Women's suffrage in Utah

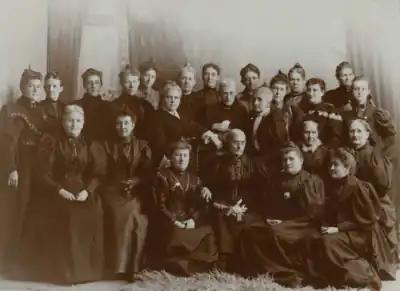
Suffragists at the Rocky Mountain Suffrage Meeting in Salt Lake City in 1895, including national leaders Susan B. Anthony and Anna Howard Shaw. Among present are notable Utah suffragists, Sarah Granger Kimball, Emmeline B. Wells and Zina D. H. Young. Utah State Historical Society. By 1890, Kimball was the first president of the Utah Women's Suffrage Association and a leader in the national suffrage movement.

The Chairman of the House and Committee on territories, Shelby M. Cullom, in 1869 sponsored a bill to enforce the 1862 Morrill Anti-Bigamy Act. The bill would increase federal authority over Utah Territory and prevent polygamists from holding public office. Latter-day Saint women heavily protested the bill, rallying together in Salt Lake City to protest Cullom's legislation. In an effort to control the rumors and opinions of Latter-day Saint women the Utah Legislative Authority considered the enfranchisement of women in Utah territory. After two weeks by unanimous vote, the Utah Legislature passed a bill enfranchising women. William Henry Hooper stated that the reason for enfranchisement was "to convince the country how utterly without foundation the popular assertions were concerning the women of the Territory, some members of the Legislative Assembly were in favor of passing the law." Acting governor of Utah Territory, S. A. Mann, signed the law on February 12, 1870. Women above the age of twenty-one were now allowed to vote in Utah Territory although their enfranchisement had little to do with female involvement. On February 14, 1870, two days after the territorial legislature's decision to enfranchise women, Seraph Young became the first American woman to vote under equal suffrage laws. She was joined that day by 25 other women who all participated in a municipal election. Other Utah women voted in municipal elections that spring, and thousands of Utah women cast ballots in the general election on August 1, 1870.